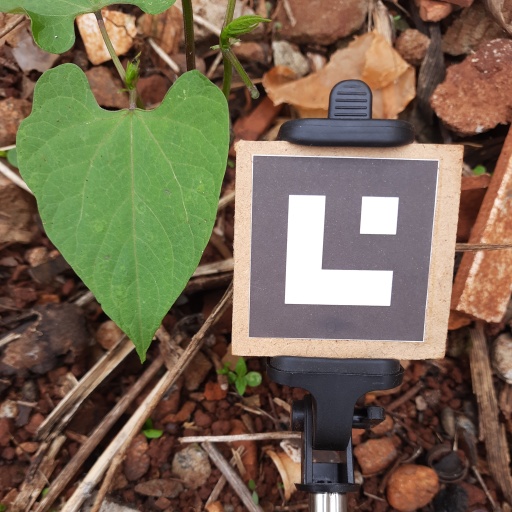
Observations: flat surface, no eating holes, under shade